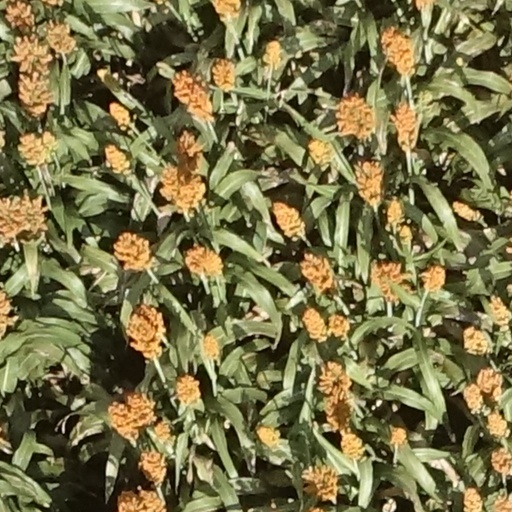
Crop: sorghum